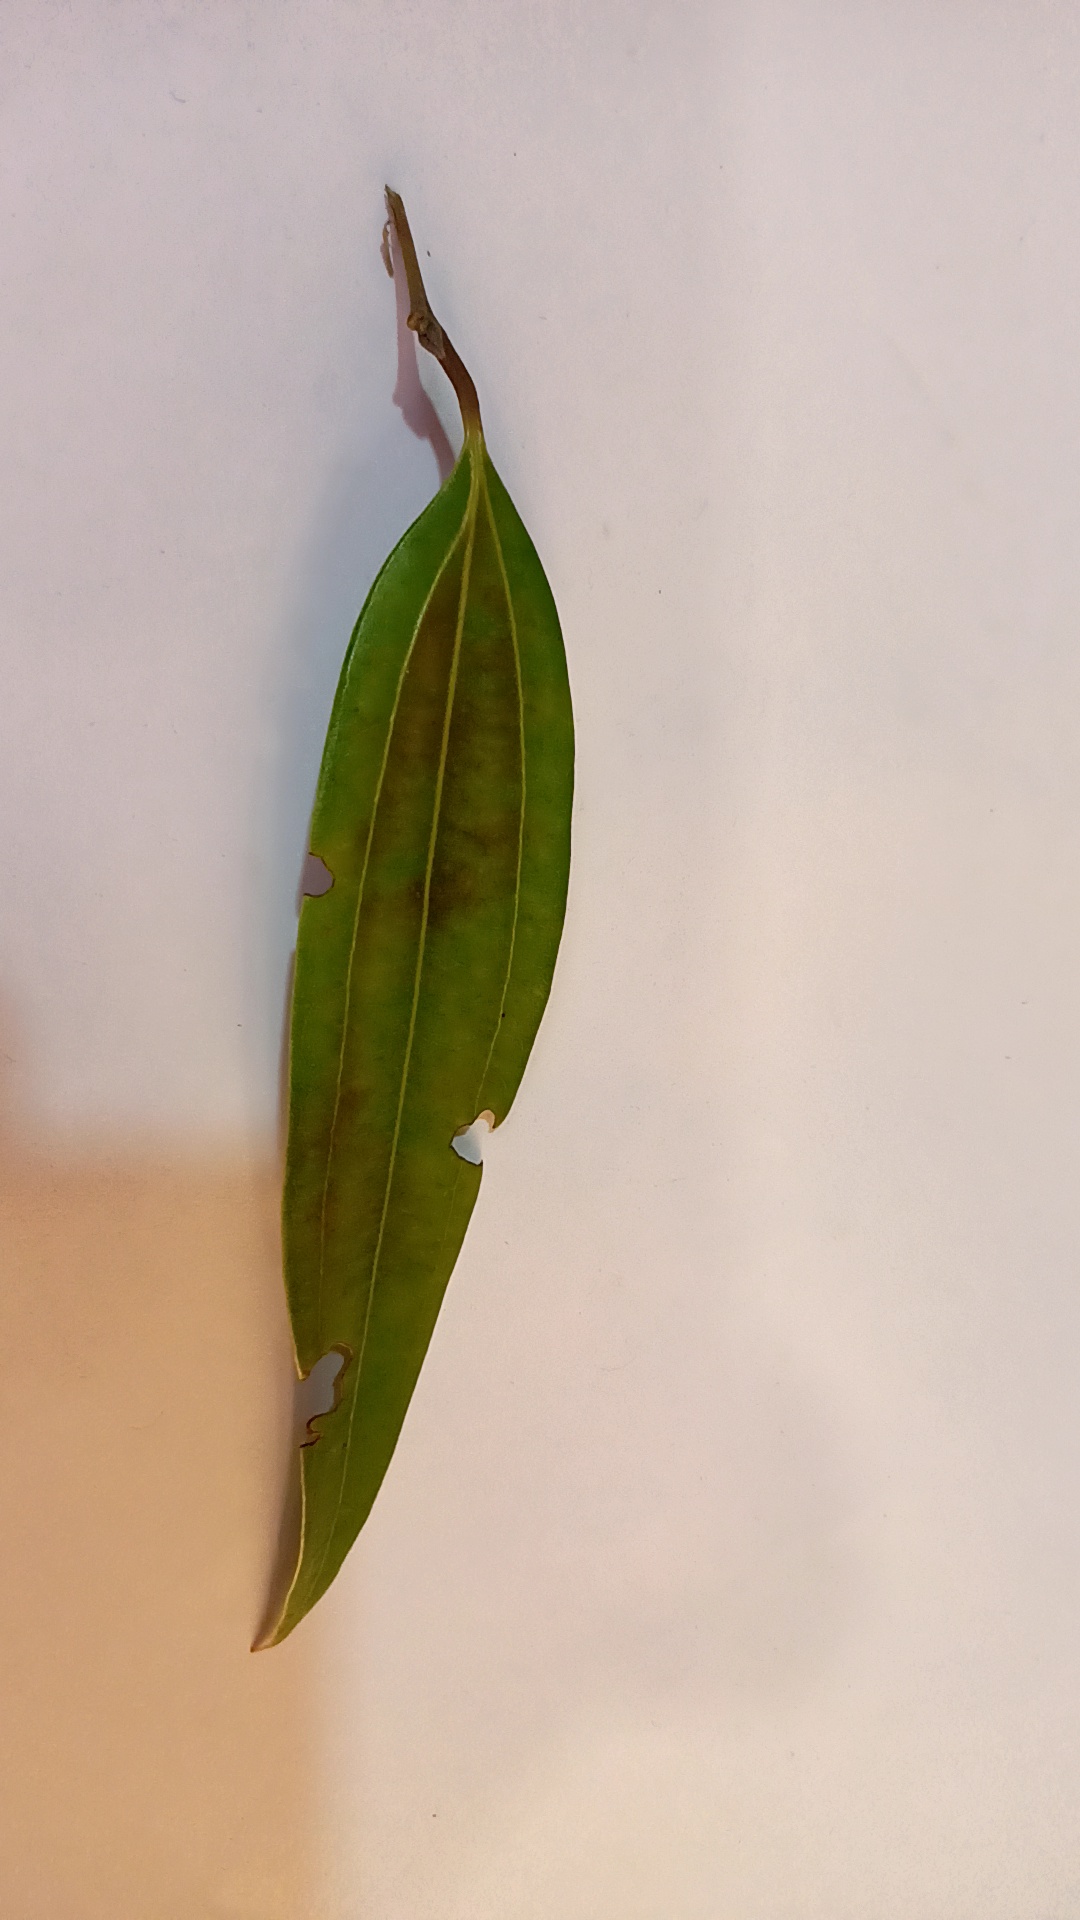
Label: Disease